The Bowl of Baal

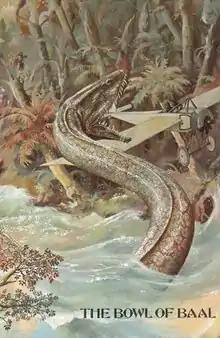
Dust-jacket from the first edition

The Bowl of Baal is a 1975 science fiction novel by Robert Ames Bennet. It was first published in book form in 1975 by Donald M. Grant, Publisher, Inc. in an edition of 1,600 copies. The novel was originally serialized in "All Around Magazine" beginning in 1916.